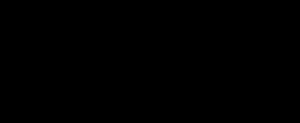
L'acide ribonucléique est un acide nucléique présent chez pratiquement tous les êtres vivants, et aussi chez certains virus. L'ARN est très proche chimiquement de l'ADN et il est d'ailleurs en général synthétisé dans les cellules à partir d'une matrice d'ADN dont il est une copie. Les cellules utilisent en particulier l'ARN comme un support intermédiaire des gènes pour synthétiser les protéines dont elles ont besoin. L'ARN peut remplir de nombreuses autres fonctions et en particulier intervenir dans des réactions chimiques du métabolisme cellulaire.